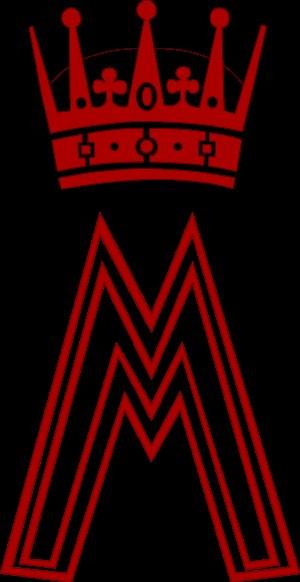
La princesse Märtha est née à Stockholm le 28 mars 1901 et est décédée à Oslo le 5 avril 1954. Elle était un membre de la famille royale suédoise et devint également princesse héritière de Norvège le 21 mars 1929.